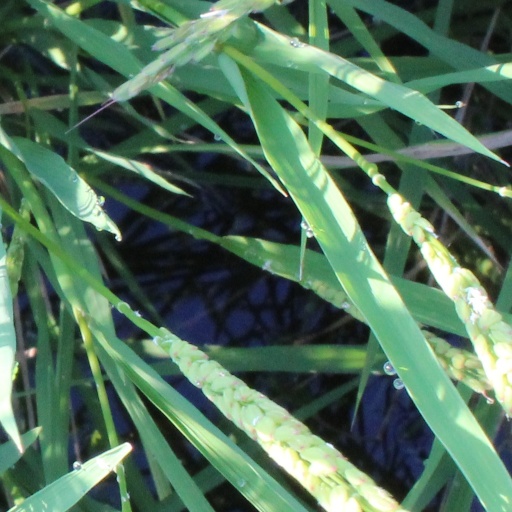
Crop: rice